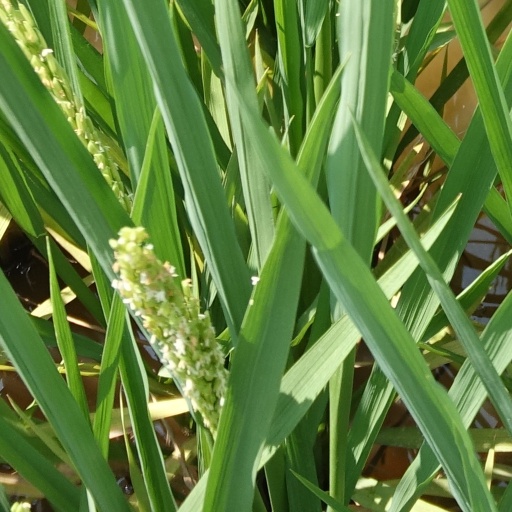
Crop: rice